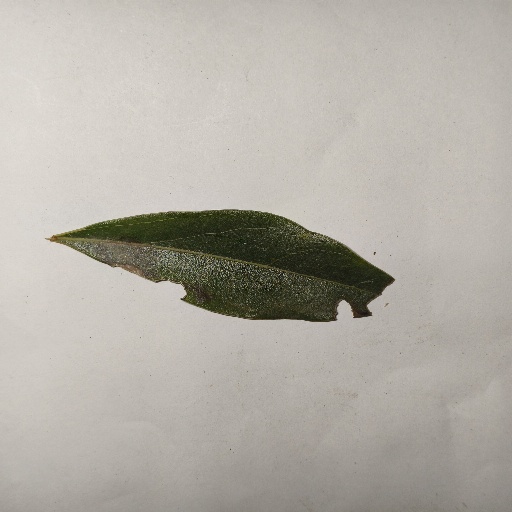
Species: Camphor
Leaf condition: Shot Hole